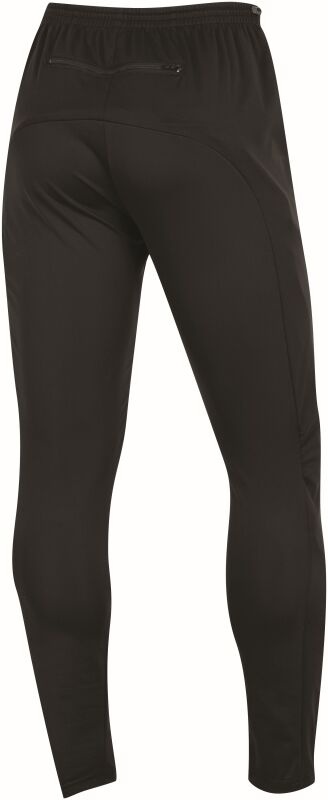
FIRSTGEAR Heated Pants Liner - Large
FIRSTGEAR® Gen4 Heated Pant Liner warms you in seconds, yet was designed to feel like part of you - form-fitting, for optimum heat transfer to the body. Durable, hand washable, and extremely lightweight, this version uses Gelanots, a breathable and waterproof stretch fabric in the front to block the wind, as well as a wicking effect when wearing jeans or other porous pants. The new "soft heat" heating panels have soft and flexible carbon shape for maximum heat transfer. Materials contribute to allowing full range of movement for any activity and fitting easily under your outer garments. Heated zones cover thigh, knee and upper butt with 48-Watts of heat. All this efficiency means less insulation and power is required to deliver and retain the desired heat. Only the best goes into the Heated Pants Liners: High-tech, wicking, stretch fabric construction with different cuts for men and women, YKK zippers, carbon "soft heat" heating element, connectors and wires rated to -40 F for durability and longevity.
Brand: FIRSTGEAR
Category: Apparel & Accessories > Shoe Accessories > Boot Liners